YoungBoy Never Broke Again

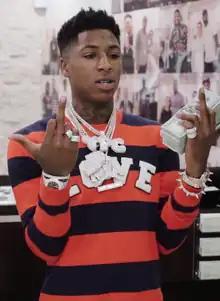
Gaulden in 2018 shopping at a jewelry store in Atlanta.

By January 2019, Gaulden was on YouTube's Top Music Artists list in the United States for the previous 101 weeks, which made him the most-watched musician across all genres. This was mainly due in part to his consistency of releasing music regularly and exclusively on YouTube. He was also the ninth best-selling artist on the 2019 "Billboard" Mid-Year Charts and was seventh in the top ten artists ranked by on-demand audio streams without releasing a project in the first six months of 2019. Gaulden was sentenced to 14 months on house arrest following a probation violation earlier in 2019. Due to the house arrest, he was unable to record music from anywhere besides his house. On September 25, 2019, Gaulden released the "aptly titled" single "House Arrest Tingz". On October 4, 2019, Gaulden released the song "Bandit", with rapper Juice WRLD, released as the final new song by Juice WRLD as a lead artist before his death. The song reached number 10 on the US "Billboard" Hot 100, becoming Gaulden's highest-charting single.